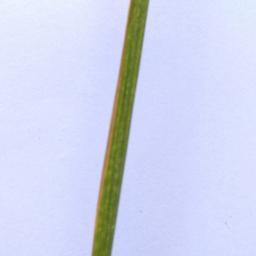
Label: Rice___Healthy